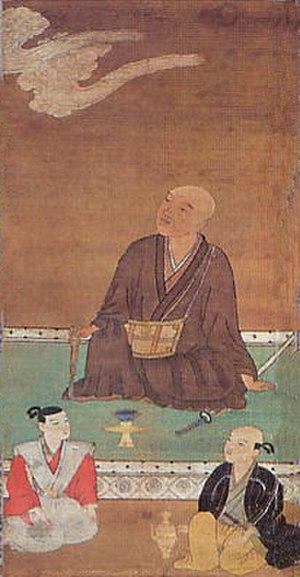
Maeda Toshimasa, aussi appelé « Toshiharu », est le fils de Maeda Toshitaka, seigneur d'Arako dans la province d'Owari.